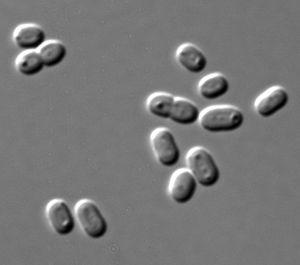
Les Cyanobacteria, ou cyanobactéries, sont un embranchement de bactéries, également appelées « algues bleues », ou autrefois « algues bleu-vert ».
Les Synechococcales constituent un ordre de Cyanobactéries.
Synechococcus. Ces bactéries vivent essentiellement en mer, mais certaines espèces vivent en eau douce.